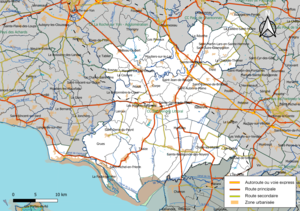
Carte géographique de la Communauté de communes Sud Vendée Littoral, département de la Vendée, France. Composition au 1er janvier 2019.
Sud-Vendée-Littoral est une intercommunalité à fiscalité propre française située dans le département de la Vendée et la région des Pays-de-la-Loire.